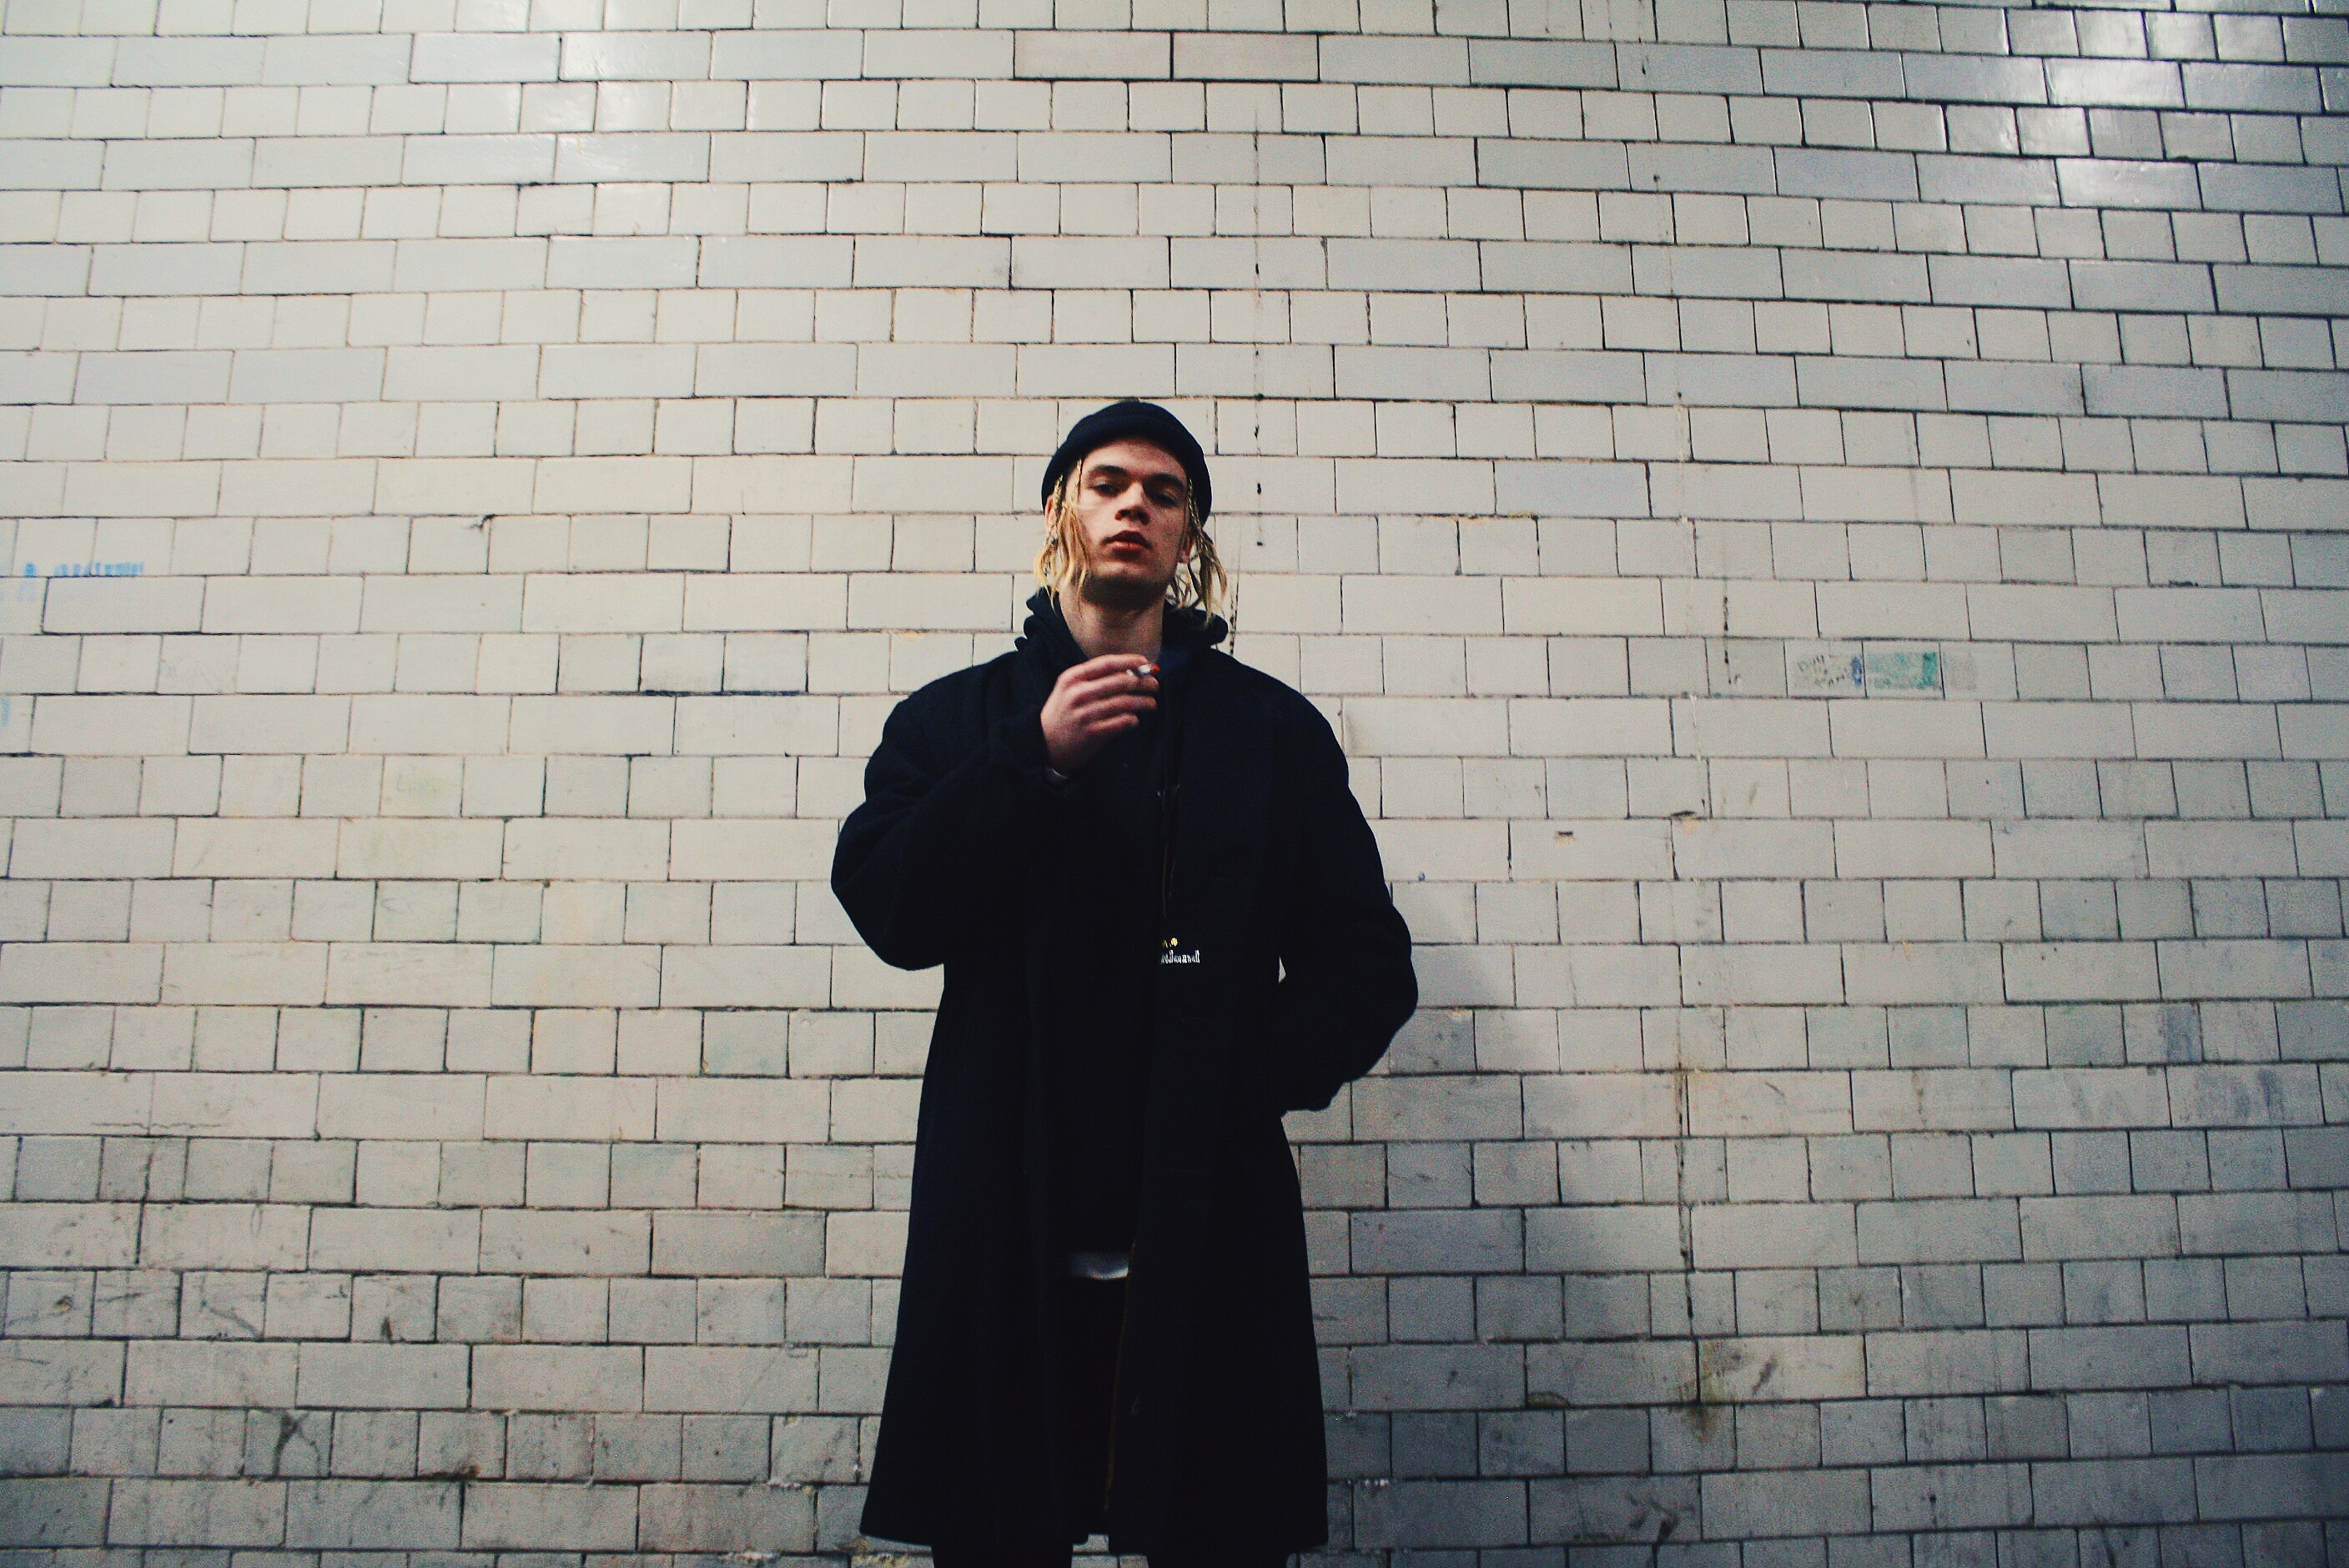
man, person, smoking, male, guy, coat, black, conversation, photograph, human positions